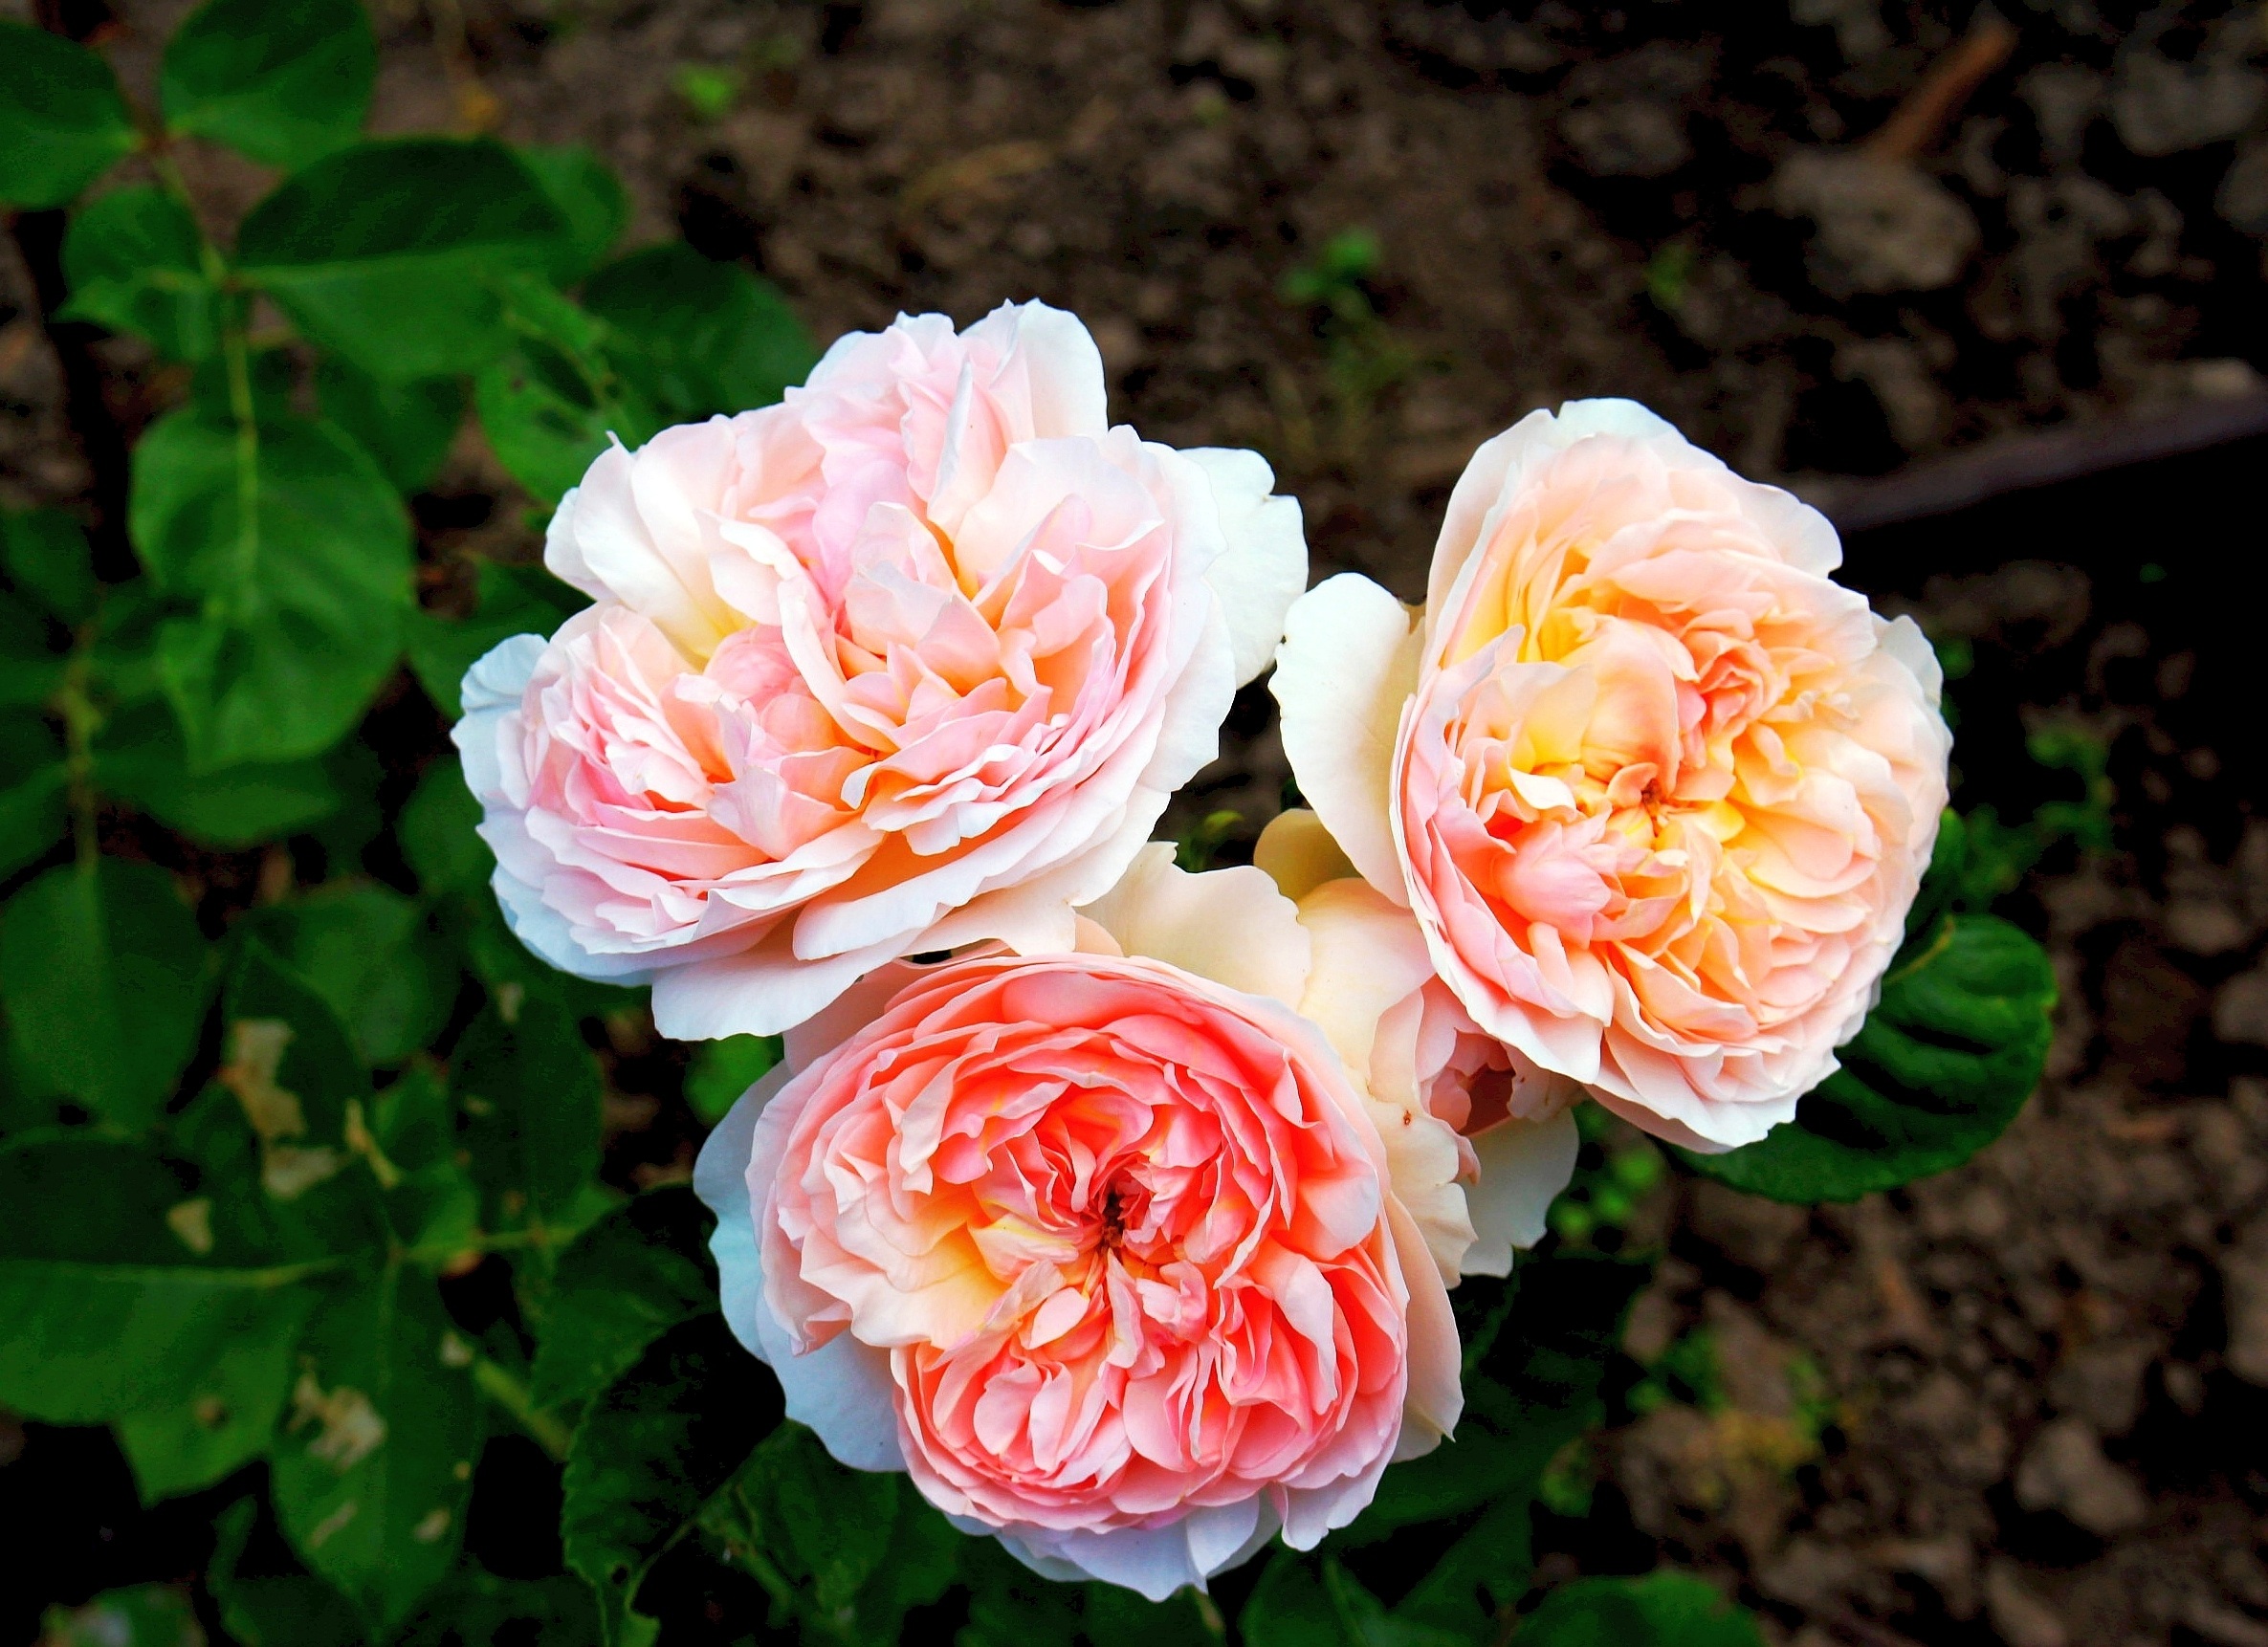
nature, plant, flower, petal, summer, rose, garden, flora, flowers, roses, vegetation, blooms, ornamental plants, floribunda, garden flowers, flowering plant, garden roses, rose family, land plant, rosa centifolia, rose order